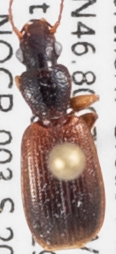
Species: Cymindis neglecta
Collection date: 2019-08-06
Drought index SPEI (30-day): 0.362
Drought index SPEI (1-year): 1.13
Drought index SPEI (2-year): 1.082